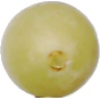
Label: Grape White 2